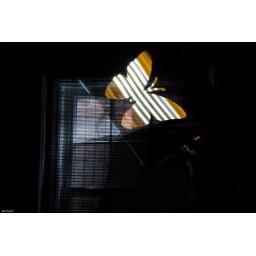
There's a butterfly in my window